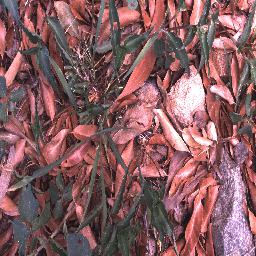
Label: negative